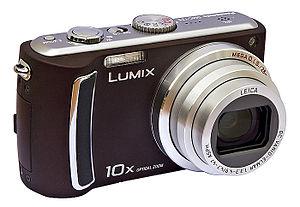
APN Panasonic Lumix TZ5